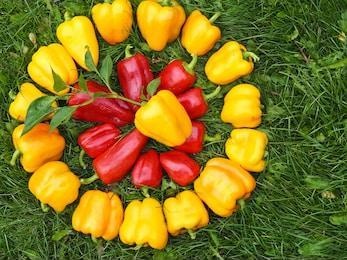
Label: capsicum